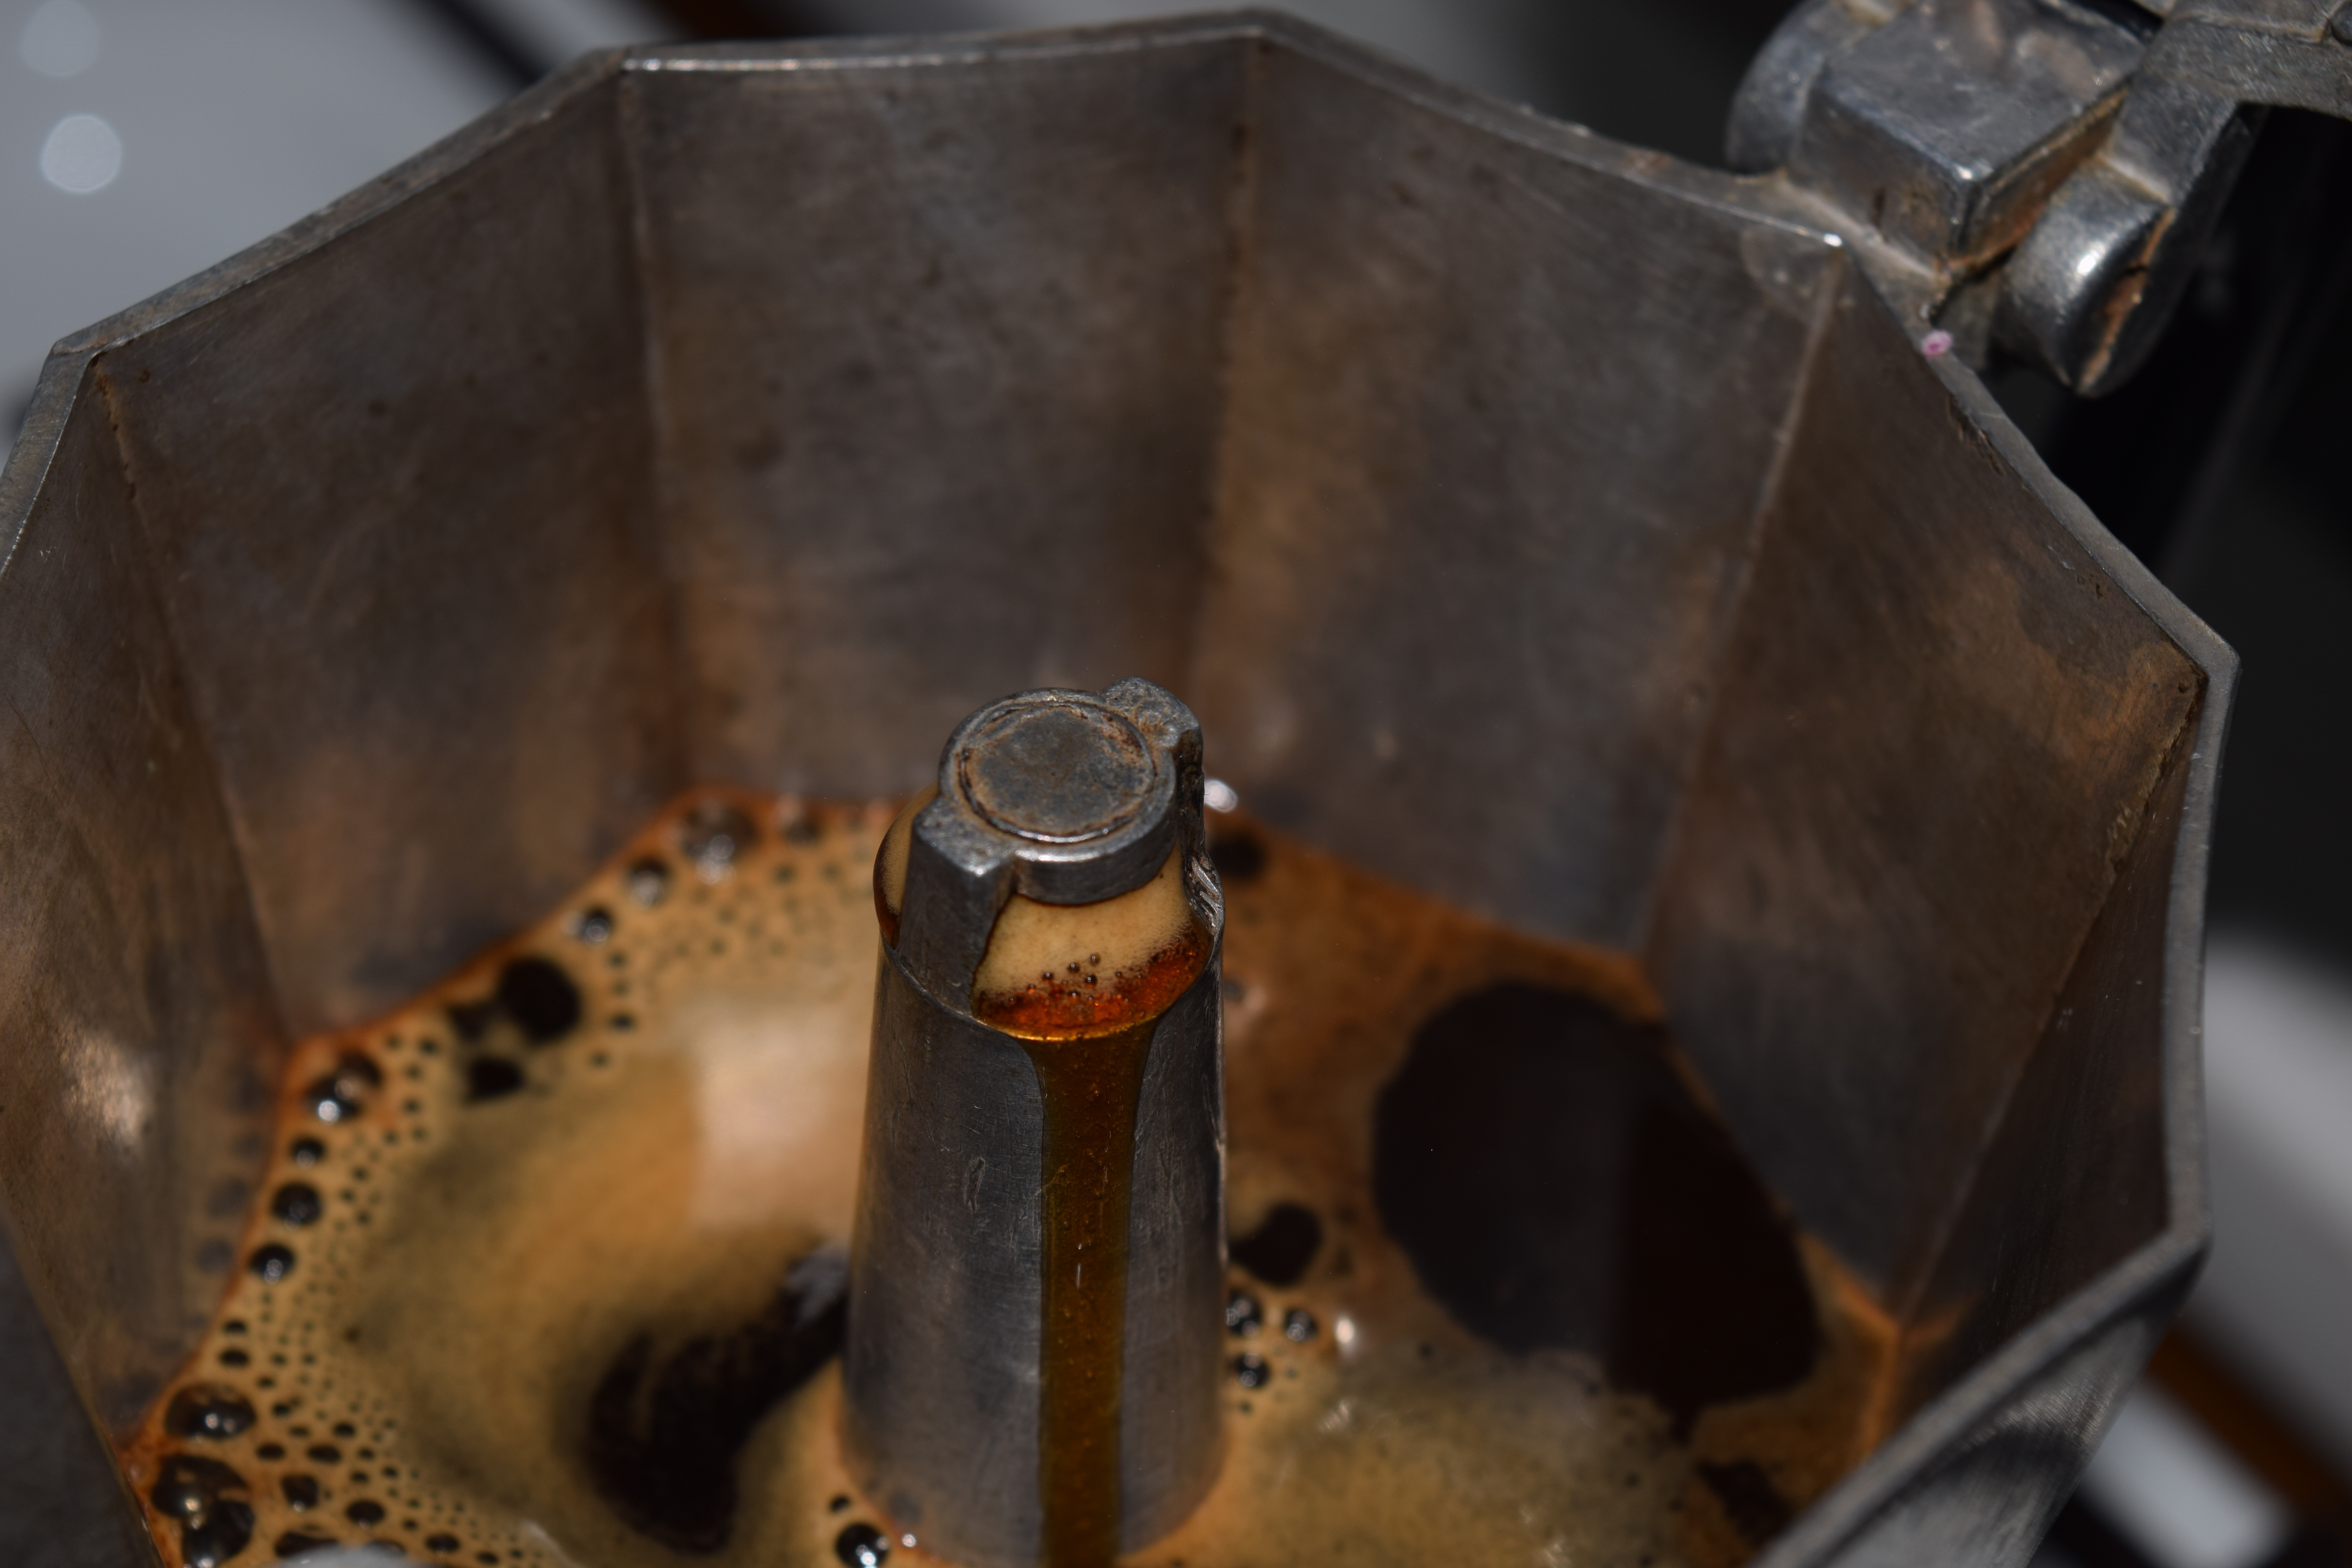
coffee, wheel, tea, foam, italy, drink, breakfast, espresso, delicious, coffee foam, italian coffee, man made object, make coffee